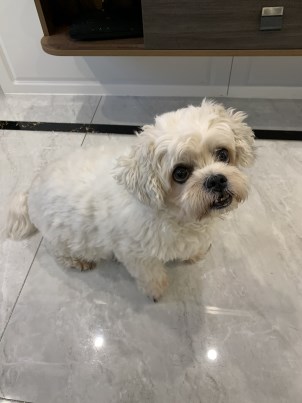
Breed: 3083-n000117-Bichon_Frise